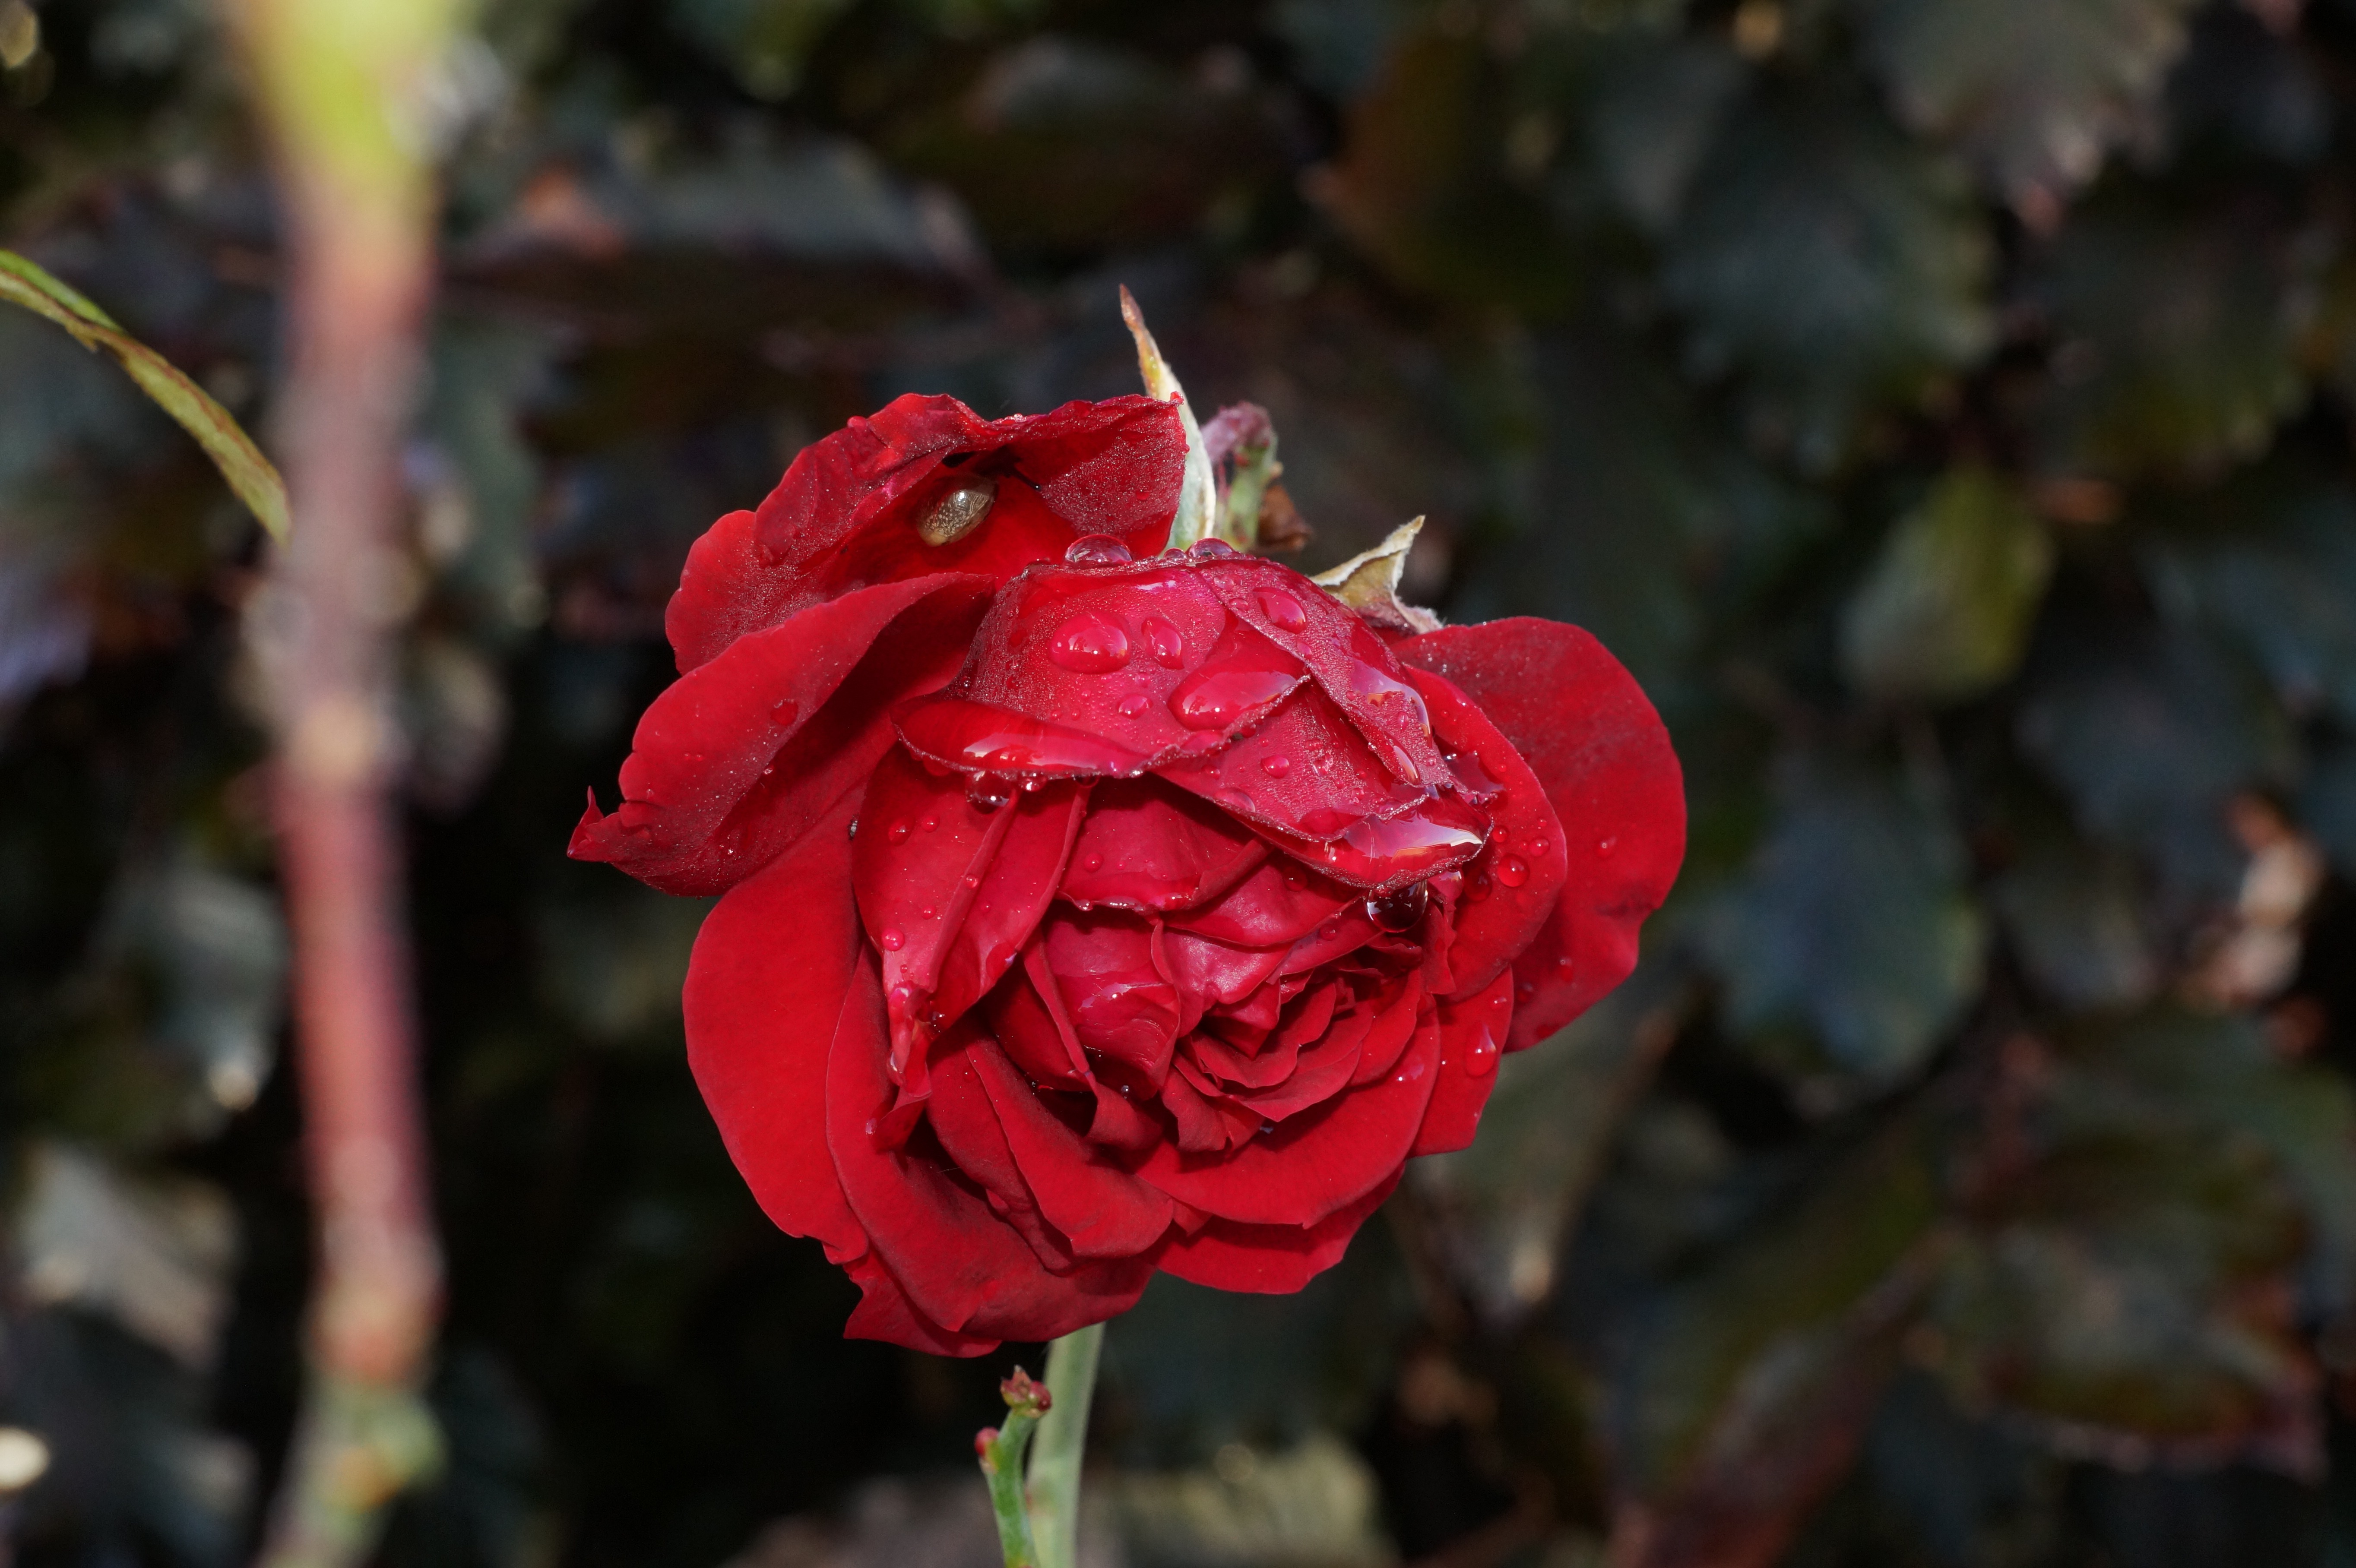
blossom, plant, leaf, flower, petal, bloom, love, rose, red, romantic, botany, flora, flowers, affection, valentine, floribunda, macro photography, flowering plant, garden roses, rose family, plant stem, land plant